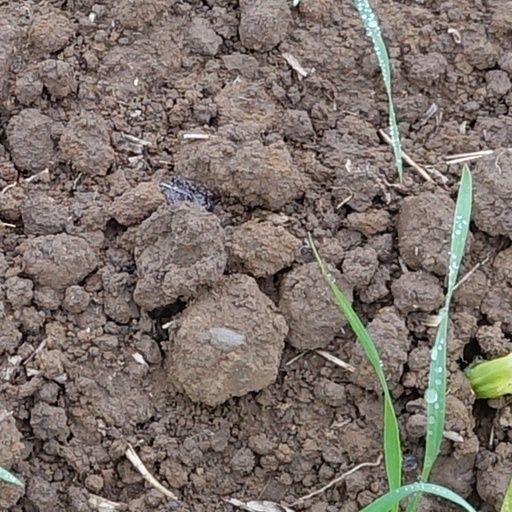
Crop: wheat